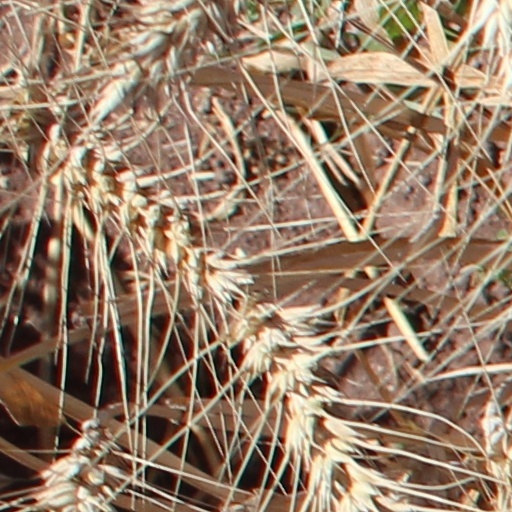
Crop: wheat